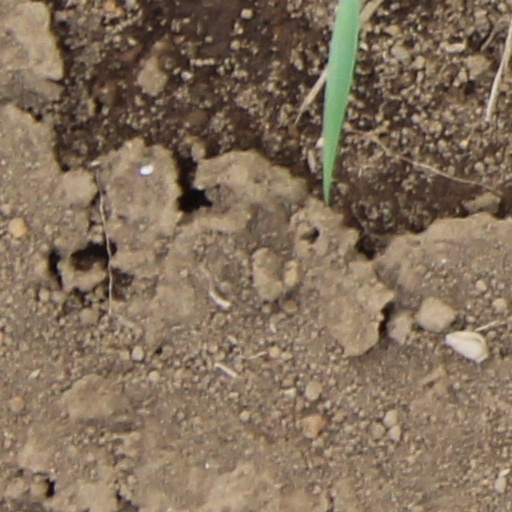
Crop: wheat